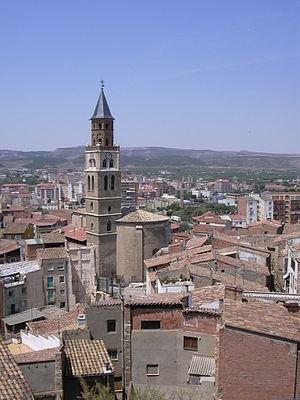
Fraga est une ville d'Espagne située à l'extrémité sud-est de la province de Huesca, dans la communauté autonome d'Aragon, sur la rive gauche de la Cinca. Elle est le chef-lieu de la comarque de Bajo Cinca.